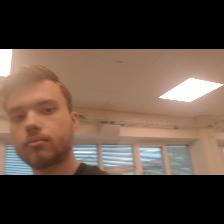
Label: Human